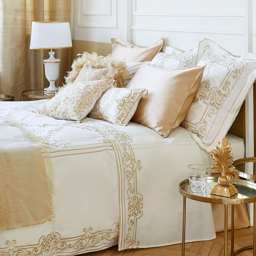
image of the product white duvet cover with gold embroidery